Mastacembelus

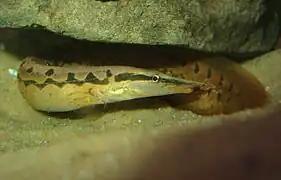
"Mastacembelus armatus" is a widespread Asian species found in both fresh and brackish water, but as currently defined it is likely a species complex

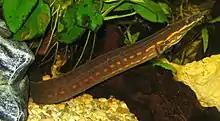
"Mastacembelus erythrotaenia" is a relatively large, brightly marked Asian species that is highly prized in the aquarium trade.

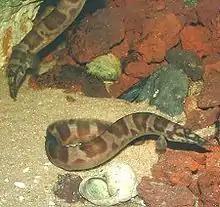
"Mastacembelus ellipsifer", one of the many species found only in Lake Tanganyika

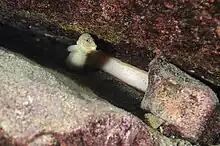
"Mastacembelus flavidus", another species found only in Lake Tanganyika

According to FishBase, there are currently 63 recognized species in this genus. 5 additional species (marked with a star* in the list) are recognized by Catalog of Fishes.